Stanisław Zakrzewski

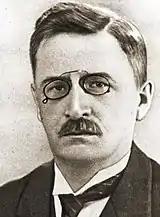
Stanisław Zakrzewski

Stanisław Zakrzewski (13 December 1873 in Warsaw – 15 March 1936 in Lwow) was a Polish historian. He was a professor of Lviv University (since 1907), member of Polish Academy of Learning (since 1919), chairman of Polish Historical Society (1923–1932; 1934–1936), senator from Non-partisan Bloc for Cooperation with the Government (1928–1935). Zakrzewski was associated with National Democracy, then with Józef Piłsudski.